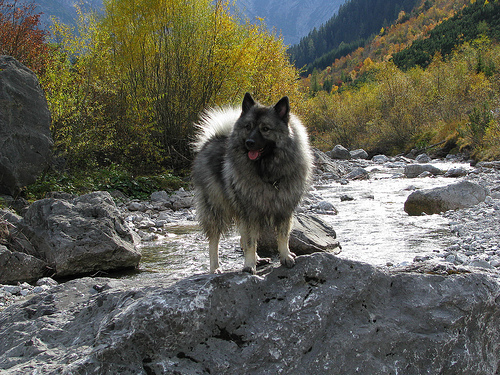
Animal: dog
Breed: keeshond